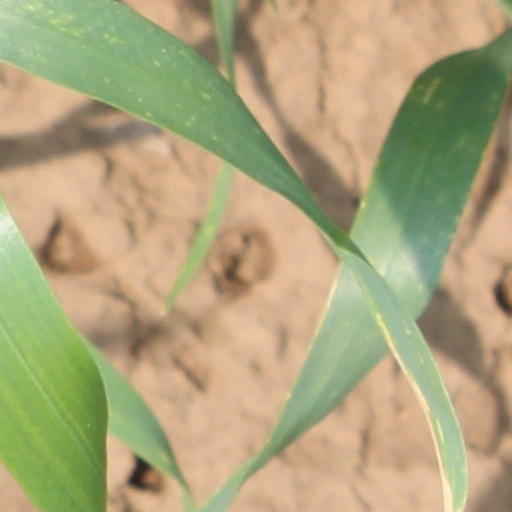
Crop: wheat